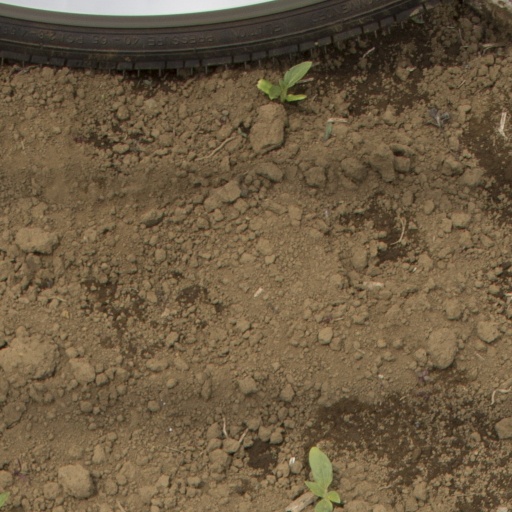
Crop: Jerusalem artichoke